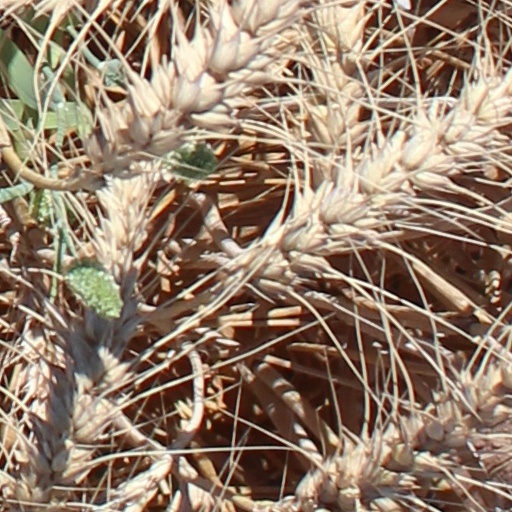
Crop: wheat